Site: brandenburg
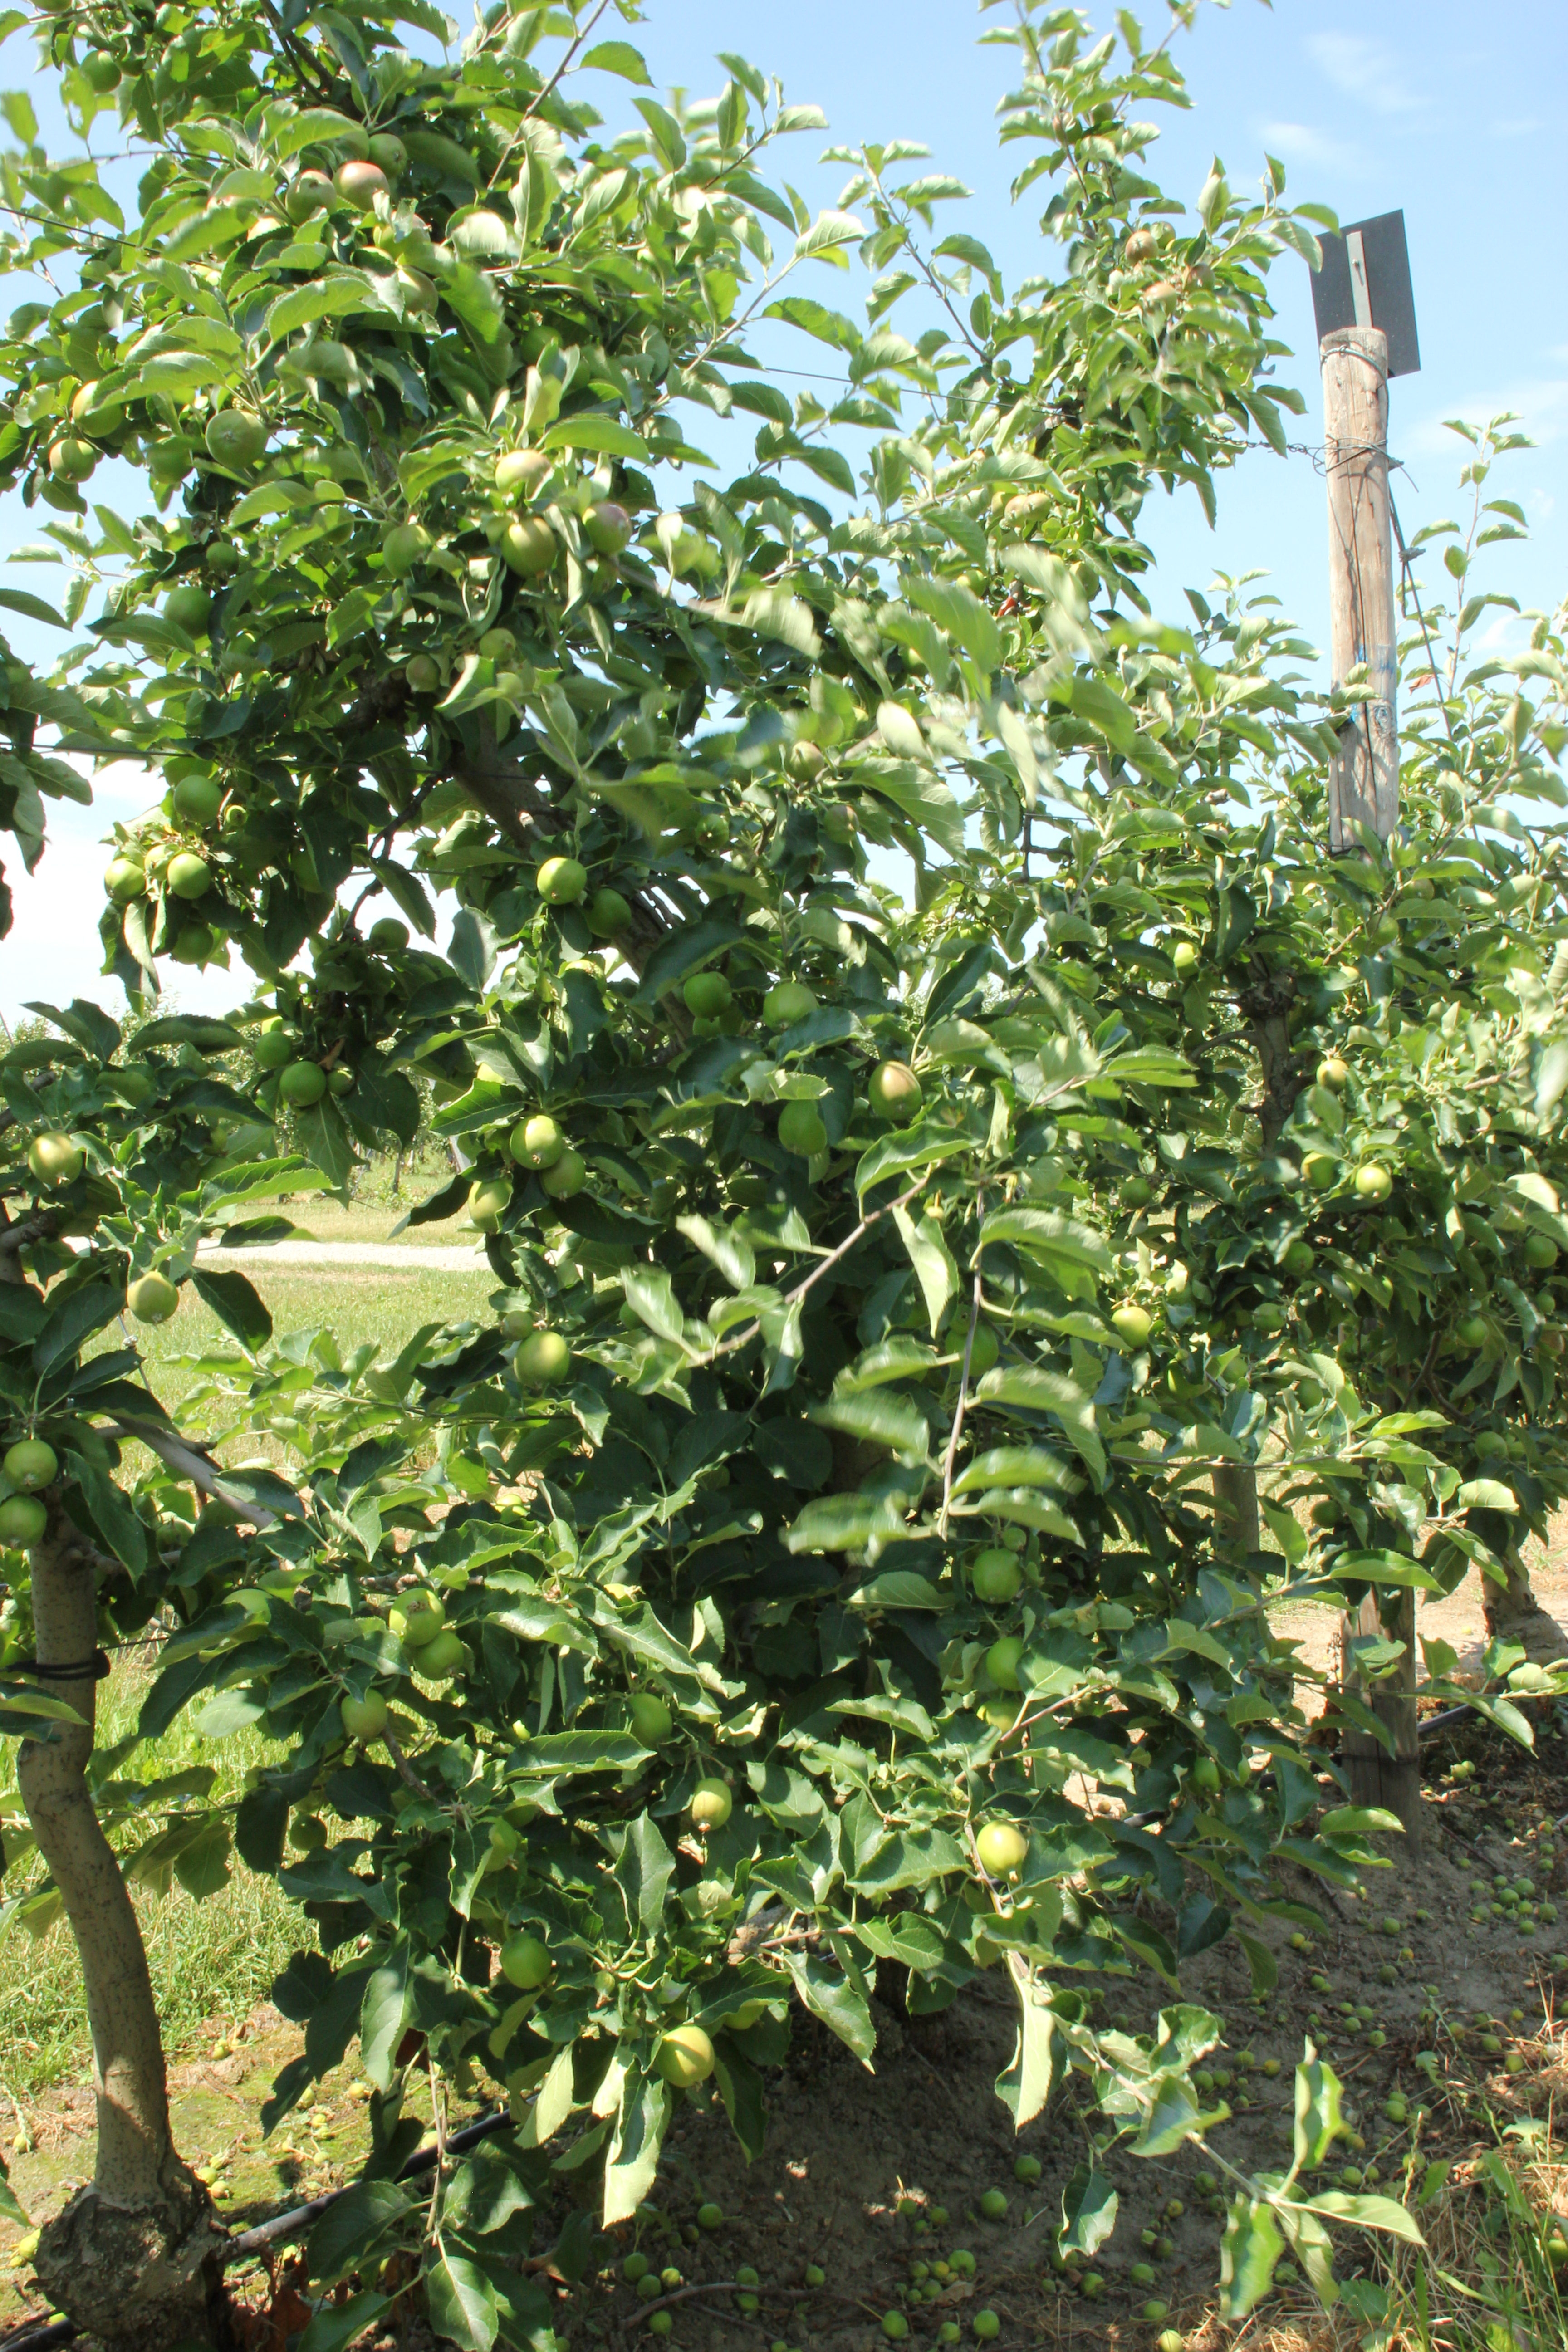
Growth stage (BBCH 74): Development of fruit